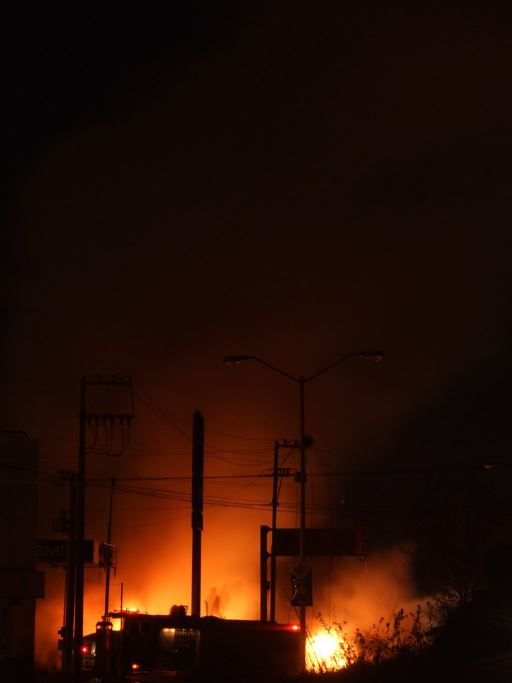
Fire: yes
Smoke: yes